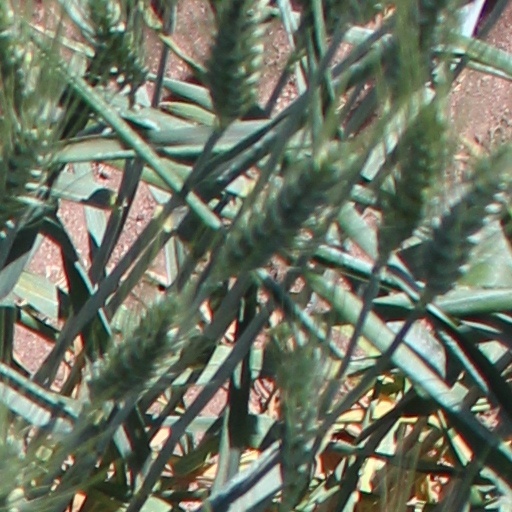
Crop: wheat